Jos Haex

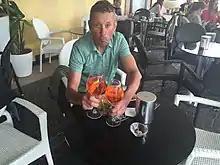

Jos Haex (born 19 August 1959) is a former Belgian racing cyclist. He rode in five editions of the Tour de France between 1986 and 1990.